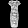
Label: Dress